Glee Live! In Concert!

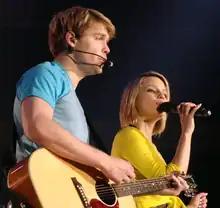
Overstreet and Agron performing "Lucky" on the tour.

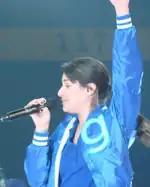
Michele performing "Somebody to Love" on the tour.

The concerts began with a pre-recorded greeting from Jane Lynch as cheerleading coach Sue Sylvester, insulting both audience members and the forthcoming performances. Cast members all performed in character, including able-bodied actor Kevin McHale appearing in a wheelchair as glee club member Artie Abrams who had a disability. As in the show, for the performance of "Jump" the stage was filled with mattresses and the cast wore matching pajamas, while an Escalade was used as a prop for the performance of "Bust Your Windows". Cory Monteith, performing as drum-playing football quarterback Finn Hudson, played the drums as backing for "Sweet Caroline", and several cast members wore Lady Gaga costumes for the performance of "Bad Romance". “Halo/Walking On Sunshine” was also performed with female members of New Directions wearing their iconic yellow dresses. Dancers appeared as rival glee club "Vocal Adrenaline", for a masked dance routine of "Rehab" and "Mercy", with no singing involved. The main setlist concluded with a performance of "Like a Prayer", including backing singers dressed in choir robes, while the encore consisted of "True Colors" and "Somebody to Love".